Polyface Farm

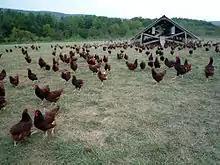
A mobile coop for free range laying hens on the farm

Salatin is criticized by poultry farmer Frank Reese in Jonathan Safran Foer's book "Eating Animals" for raising industrial birds, not heritage birds. Reese says of Polyface, "Joel Salatin is doing industrial birds. Call him up and ask him. So he puts them on pasture. It makes no difference. It's like putting a broken-down Honda on the autobahn and saying it's a Porsche." Salatin maintains that this statement is not entirely true. Polyface uses heritage breeds for its egg production. However, for meat birds Salatin uses the Cornish cross, the same type of bird used in the industrial system. Salatin candidly admits in his book, "The Sheer Ecstasy of Being a Lunatic Farmer", that the meat bird operation is currently the least sustainable aspect of the farm. Salatin goes on to say that he looks forward to the day that customers are willing to buy (and he is able to raise) a non-industrial meat bird. Reese's critique also aims at Michael Pollan's view in his book "The Omnivore's Dilemma" that depicts the farming principles of Polyface as exemplary and sustainable. Salatin confirmed, in an interview with "The Observer", that he raises non-heritage breed chickens. He explained that he had raised heritage birds for several years, but the poultry from these birds had gained little interest from consumers, and was therefore not economically viable for him.